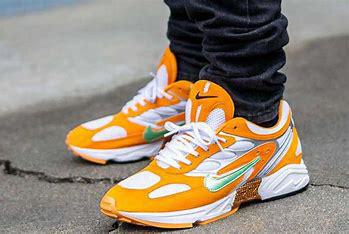
Brand: Nike
Model: Air Ghost Racer